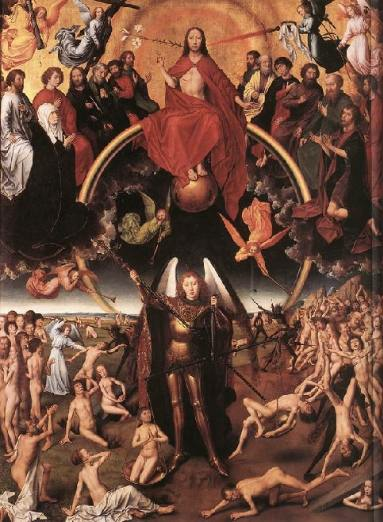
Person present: No